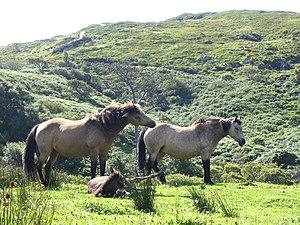
Clement le coiffeur
Le parc national du Connemara est un parc national d'Irlande situé dans la région du Connemara, à proximité du village de Letterfrack. D'une superficie d'environ 3 000 hectares, il est traversé par la chaîne des Twelve Bens. L'environnement du parc est composé de landes et de tourbières et la faune compte de nombreux oiseaux ainsi que des mammifères dont le poney connemara.